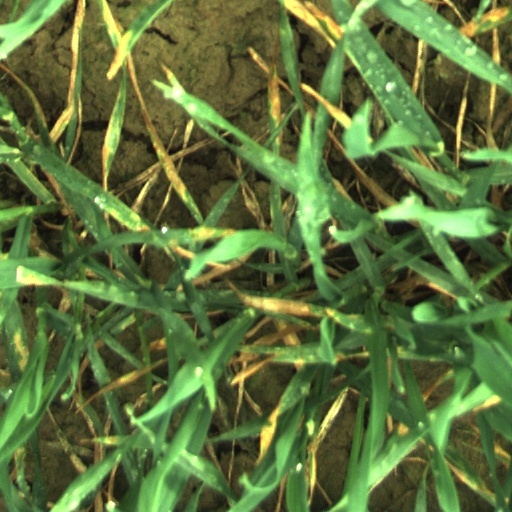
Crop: wheat